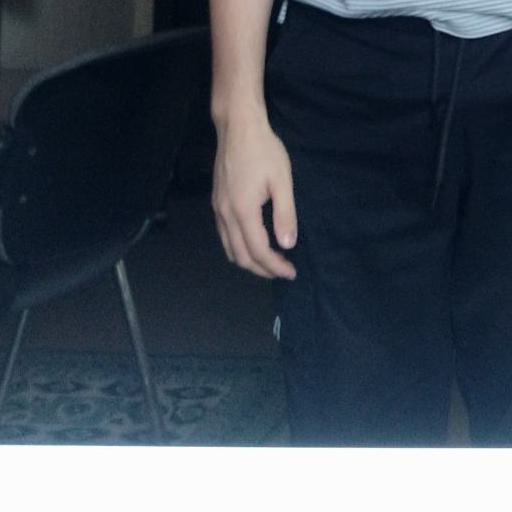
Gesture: no_gesture